Abner Nash Ogden

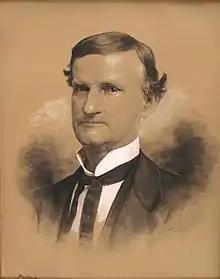

Abner Nash Ogden (September 19, 1809 – August 11, 1875) was a justice of the Louisiana Supreme Court from May 4, 1853, to July 1855.